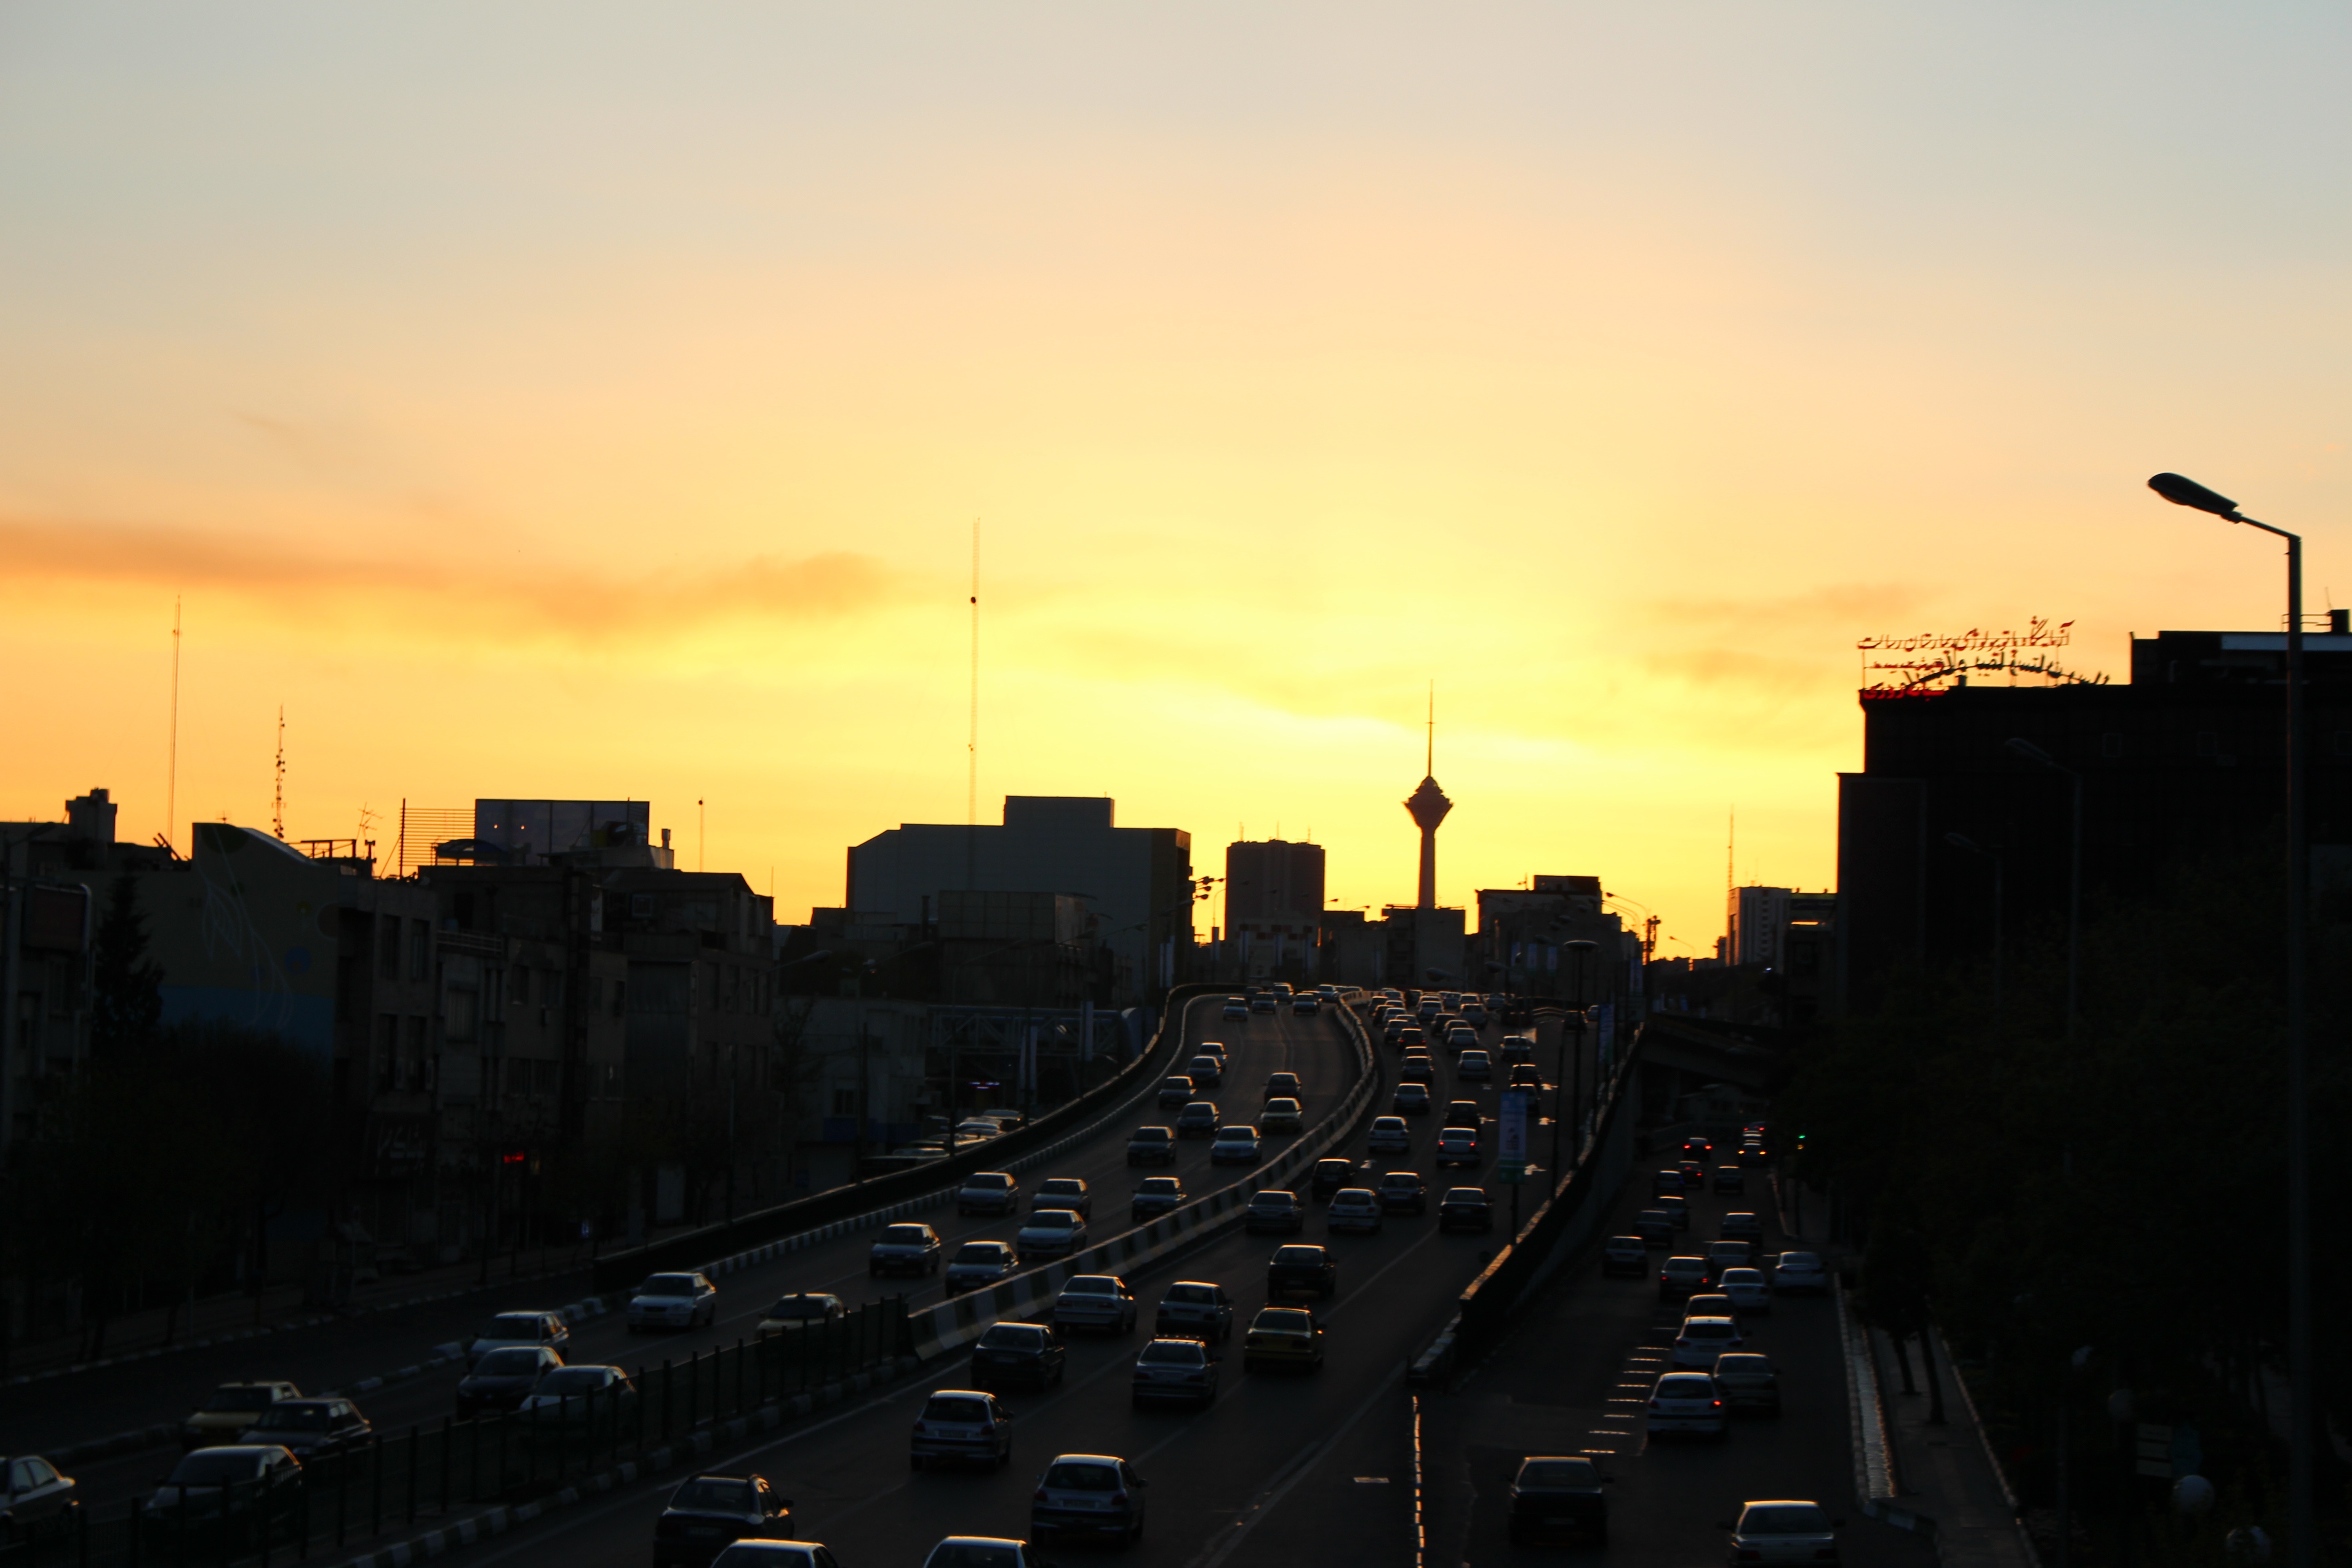
horizon, sky, sun, sunrise, sunset, skyline, night, sunlight, morning, dawn, city, skyscraper, cityscape, downtown, dusk, evening, metropolis, urban area, human settlement, metropolitan area